Trans Sarbagita

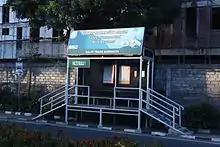
Bus Stop "Bualu 1" in Bali, Indonesia.

Trans Sarbagita is a bus rapid transit (BRT) system in Denpasar metropolitan area, Bali, Indonesia. Its operational area include Denpasar, Badung Regency, Tabanan Regency, and Gianyar Regency. The system began its operations on 18 August 2011. It was designed to rebuild Bali's public transport system.